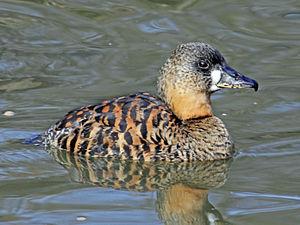
Cette liste a été établie à partir d'ouvrages et d'articles des années 1990 sur l'avifaune malgache. L'avifaune de Madagascar comprend 294 espèces dont 107 endémiques, 30 espèces menacés selon la classification de L'UICN.
Le Dendrocygne à dos blanc aussi appelé Érismature à dos blanc ou Canard à dos blanc, est une espèce d' oiseaux de la famille des Anatidae, l'unique représentante du genre Thalassornis.